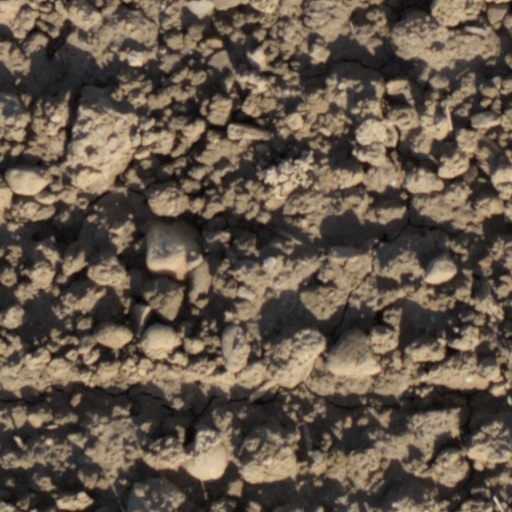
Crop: wheat